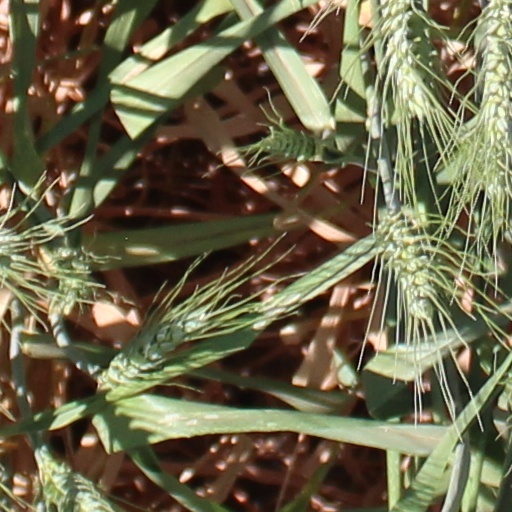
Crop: wheat